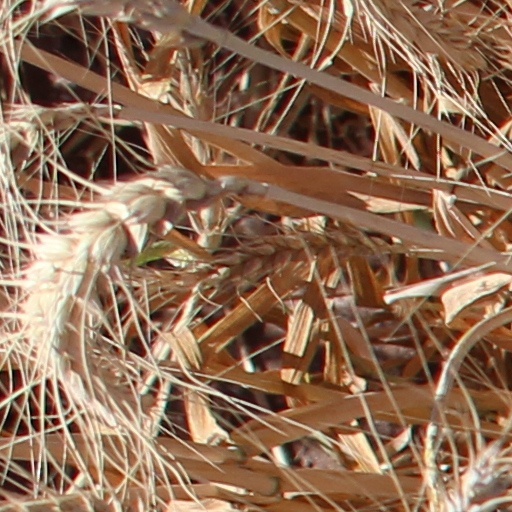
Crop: wheat